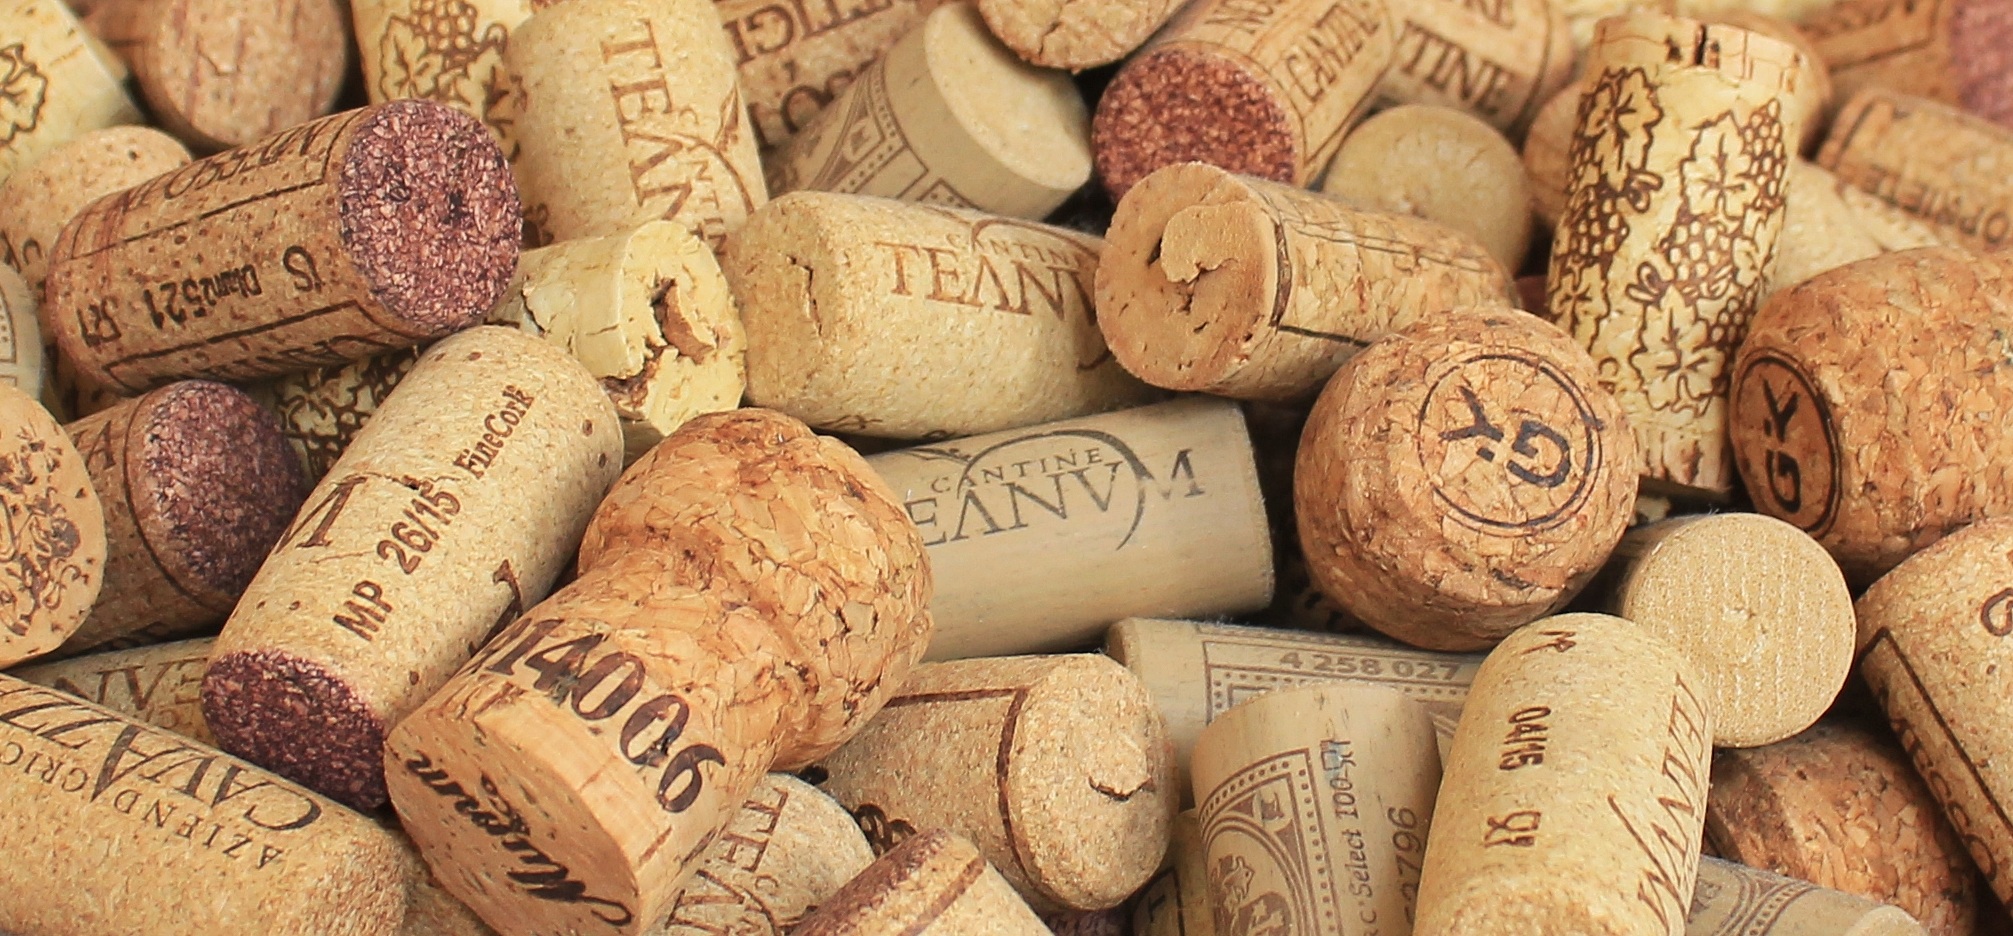
wood, wine, food, collection, produce, material, cork, background, champagne, labels, closures, wine corks, bottle corks, grass family, whole grain, champagne cork